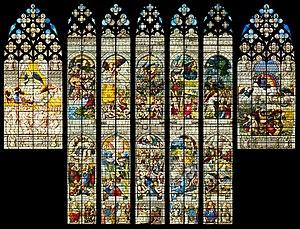
Montage associant plusieurs prises de vue.
La Sainte-Chapelle de Vincennes est une chapelle fondée en 1379 dans l'enceinte du château de Vincennes, à la demande du roi de France Charles V, afin d'y abriter les reliques de la Passion du Christ.